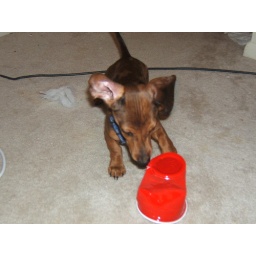
Someone small and furry stole my cup while I was in the bathroom.